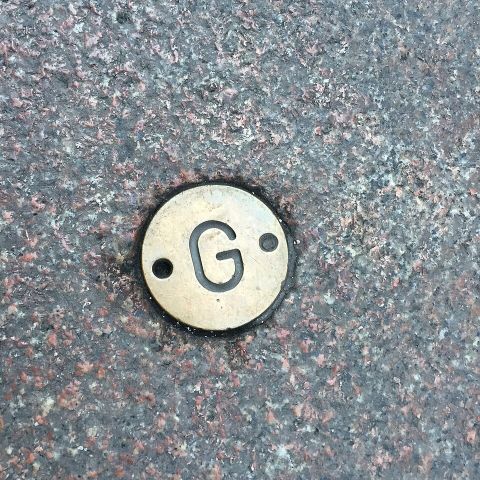
Road surface condition: damp